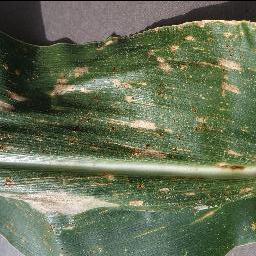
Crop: corn
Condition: (maize)_cercospora_spot_gray_spot